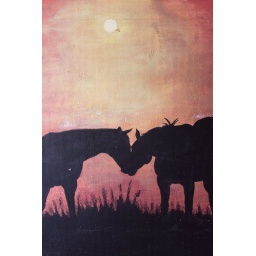
From a photowalk on 12th street river walkway.These were found painted on the walls of the tunnel that runs under Monroe.